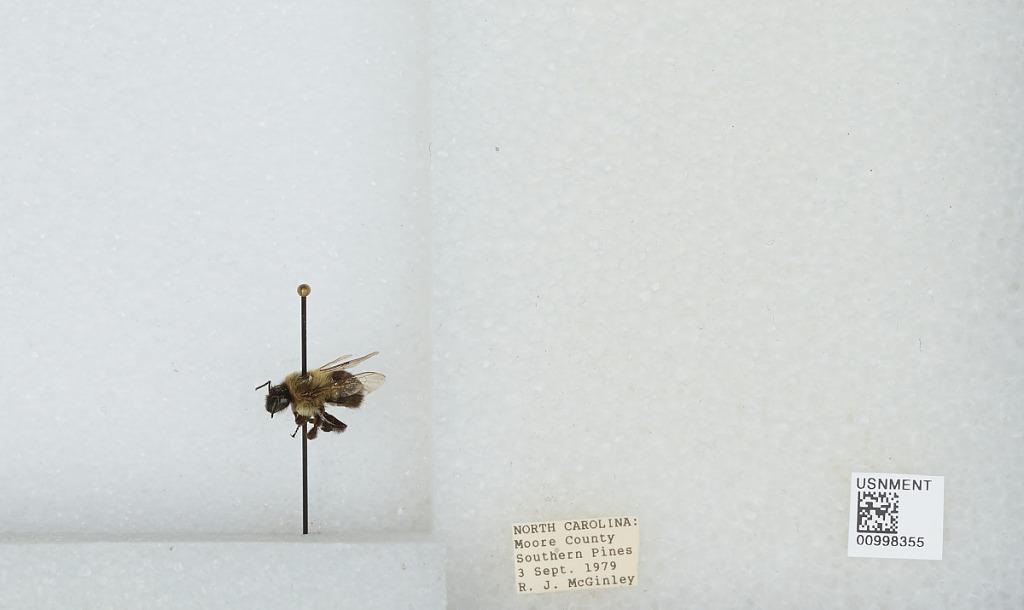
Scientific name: Bombus (Pyrobombus) impatiens Cresson
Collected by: R. McGinley
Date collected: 1979-9-3
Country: United States
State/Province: North Carolina
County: Moore
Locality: Southern Pines
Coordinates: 35.174, -79.3923